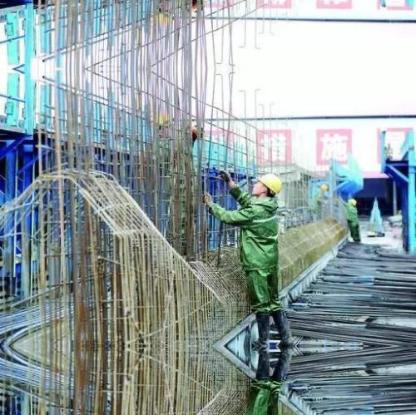
Objects in the image:
label: helmet